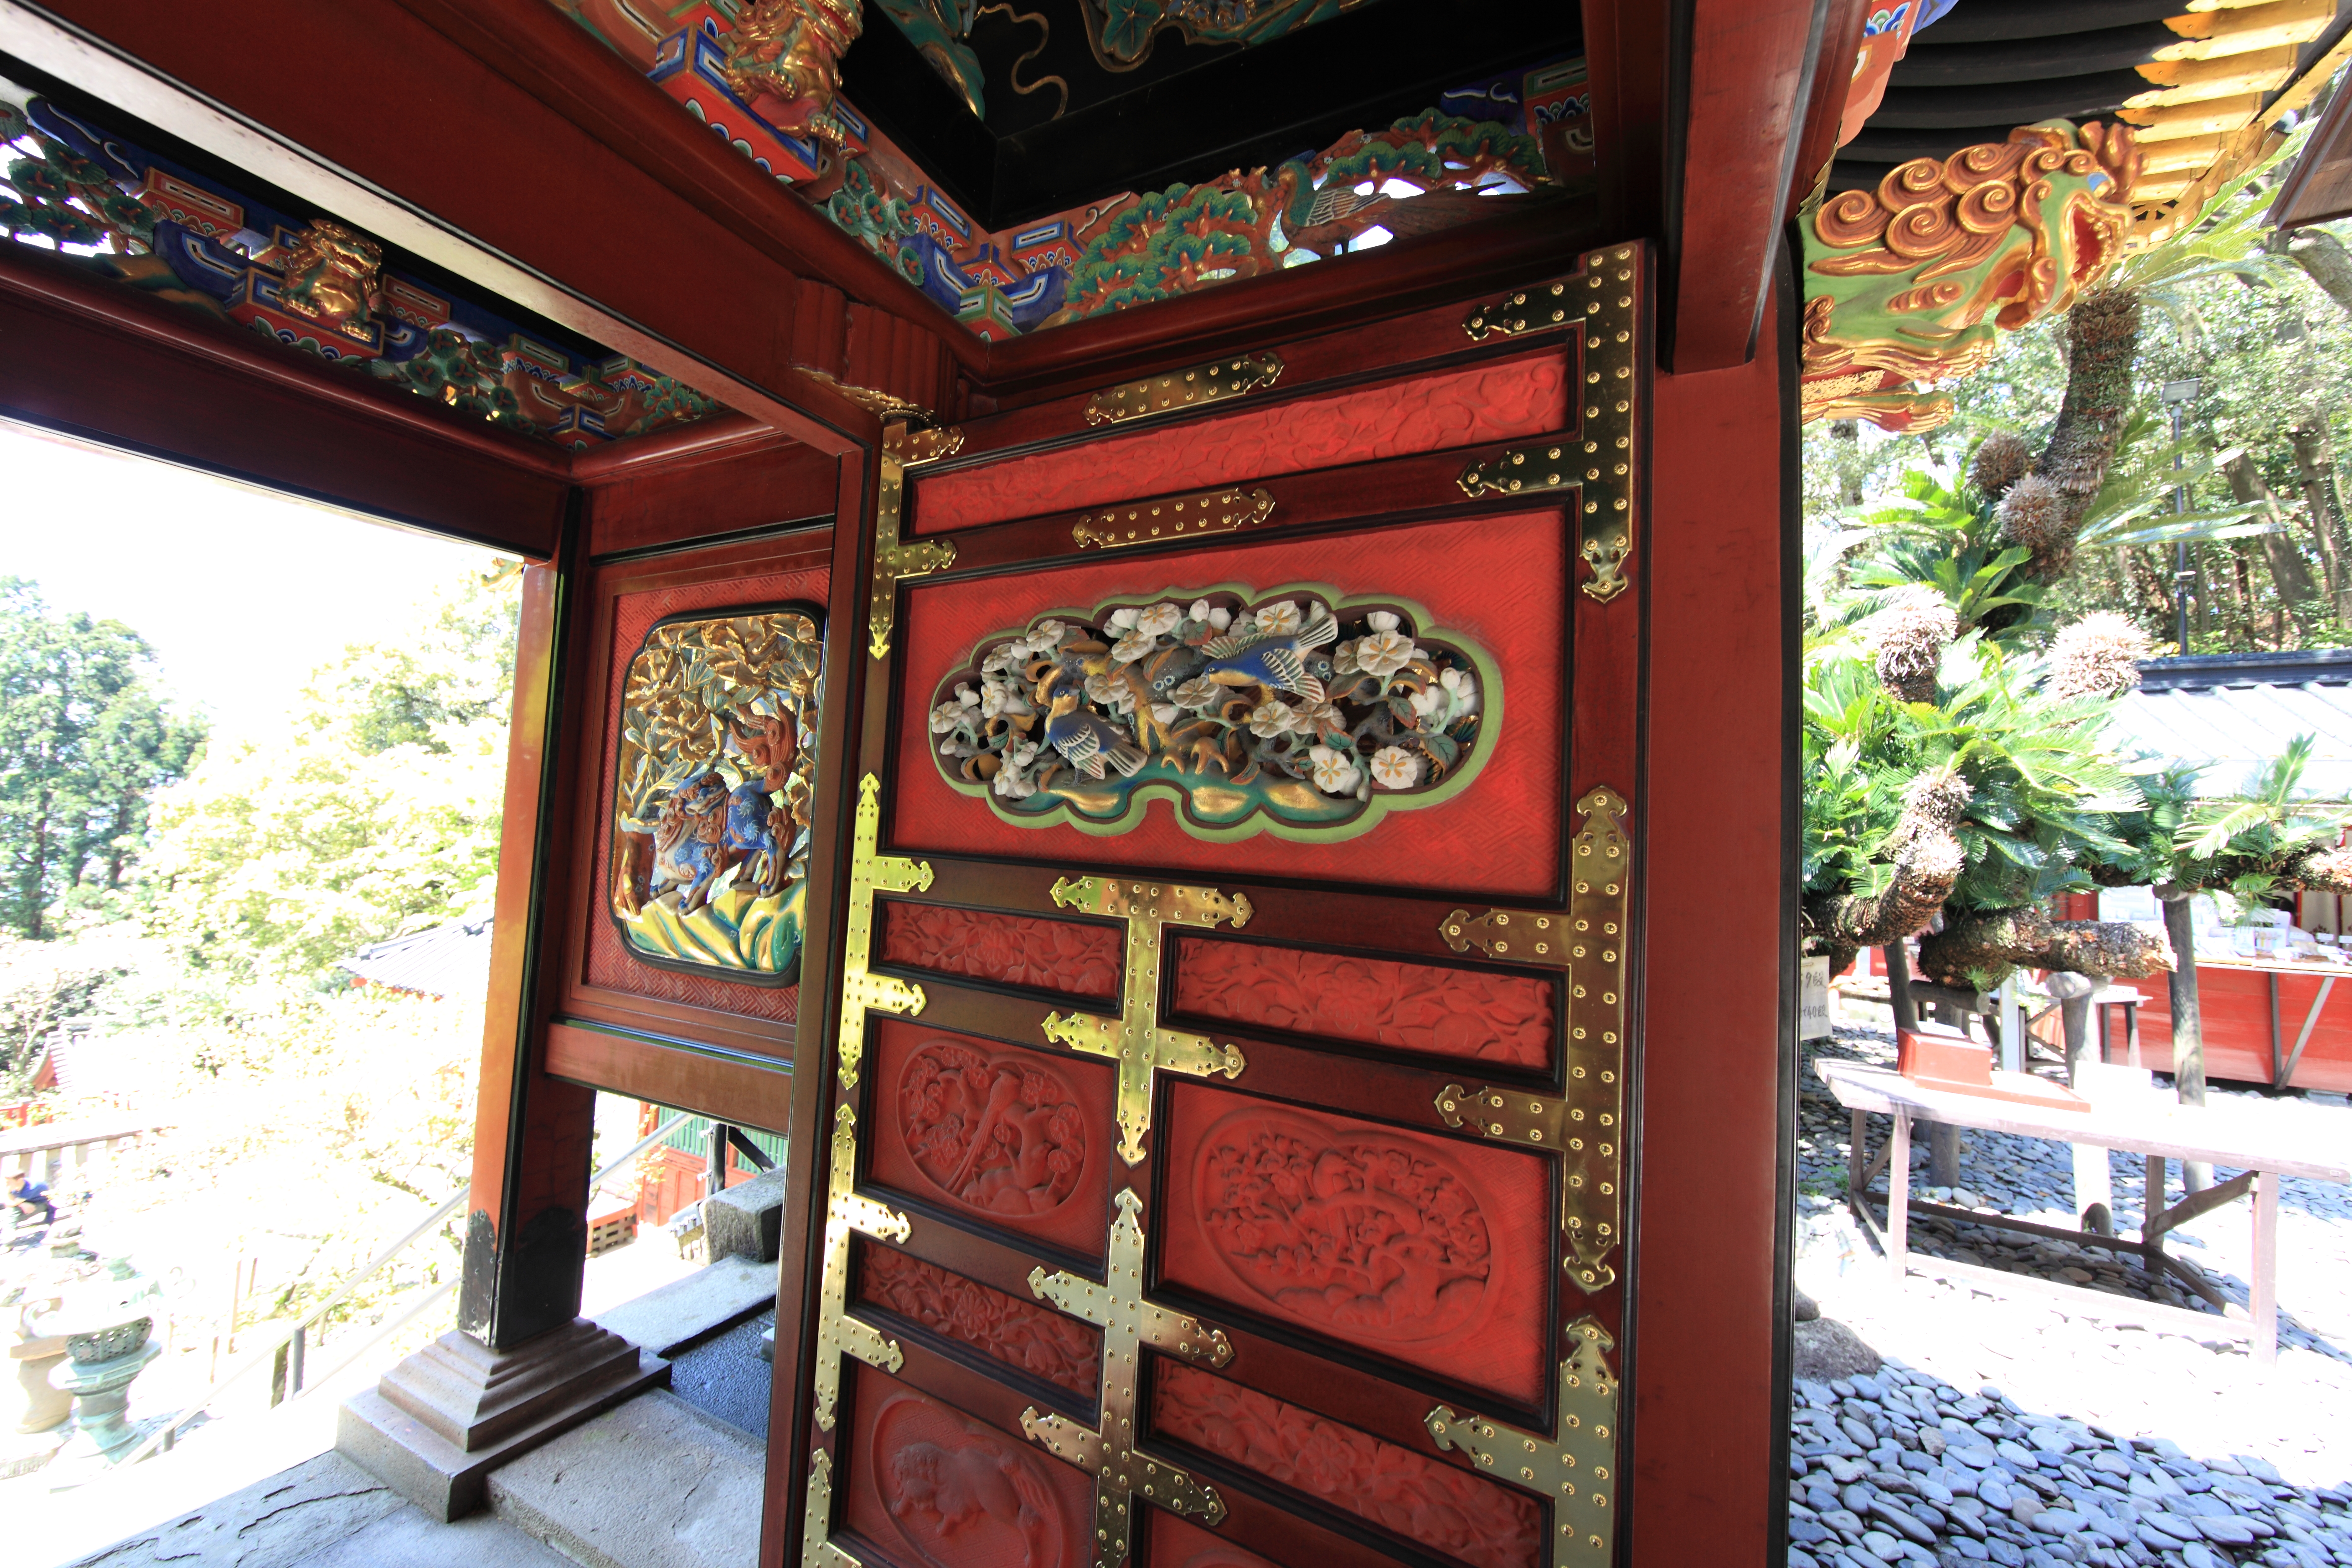
restaurant, high, temple, shrine, 5d, hires, markii, hi, res, resolution, shizuoka, kunohzantoushouguu, outdoor structure